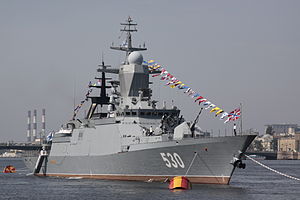
Steregusjij-klassen
Steregusjij-klassen er krigsskibsklasse designet af Almaz Centrale marinedesignbureau og er kendt under projektnavnet 2038.0 i den russiske flåde. Det er flådens nyeste korvetklasse. En forbedret version, omtalt som Projekt 20385 er også under konstruktion.